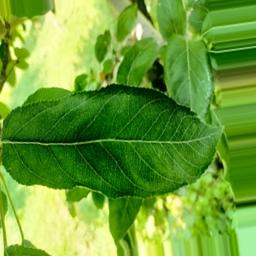
Label: Healthy